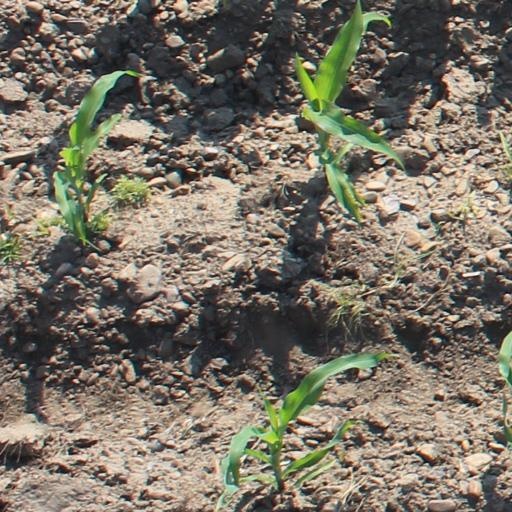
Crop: maize; corn